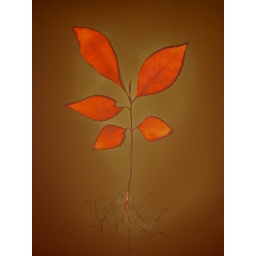
Lumen Print 653 Cherry Seedling. Kodak Azo fiber base paper before fixing with sodium thiosulfate. Paper expired in Dec1920